Vyacheslav Volodin

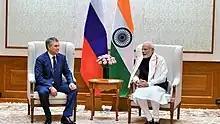
Volodin with Indian Prime Minister Narendra Modi on 10 December 2018

As Chairman, Volodin actively began to deal with the discipline of deputies. At first he forbade deputies to vote by proxy for other deputies. In this connection, the deputies have to attend the meetings in person. Fines for missing meetings without a valid reason were also introduced.